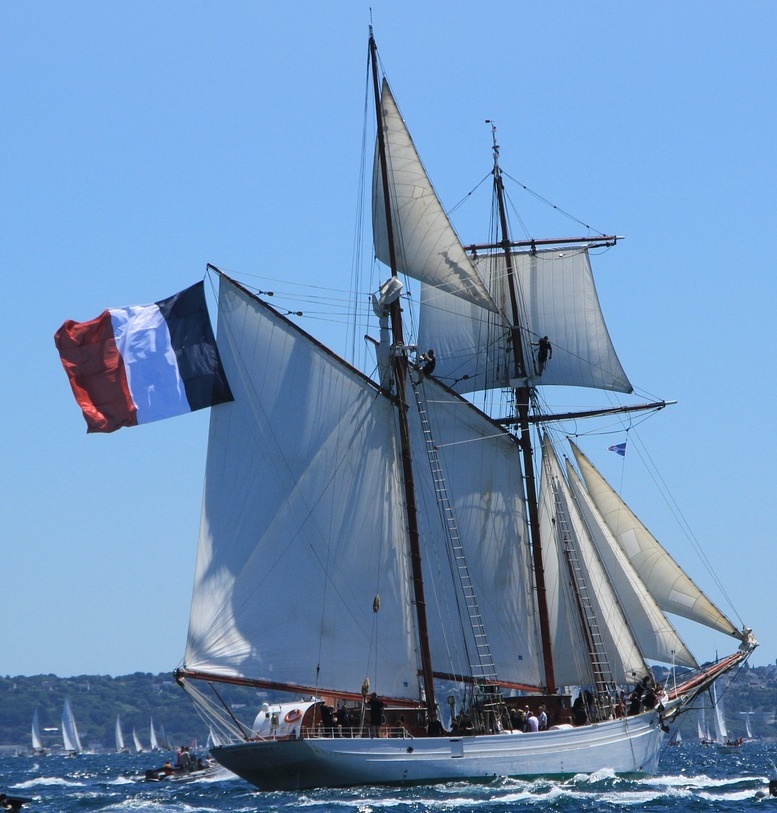
Vehicle type: Ships